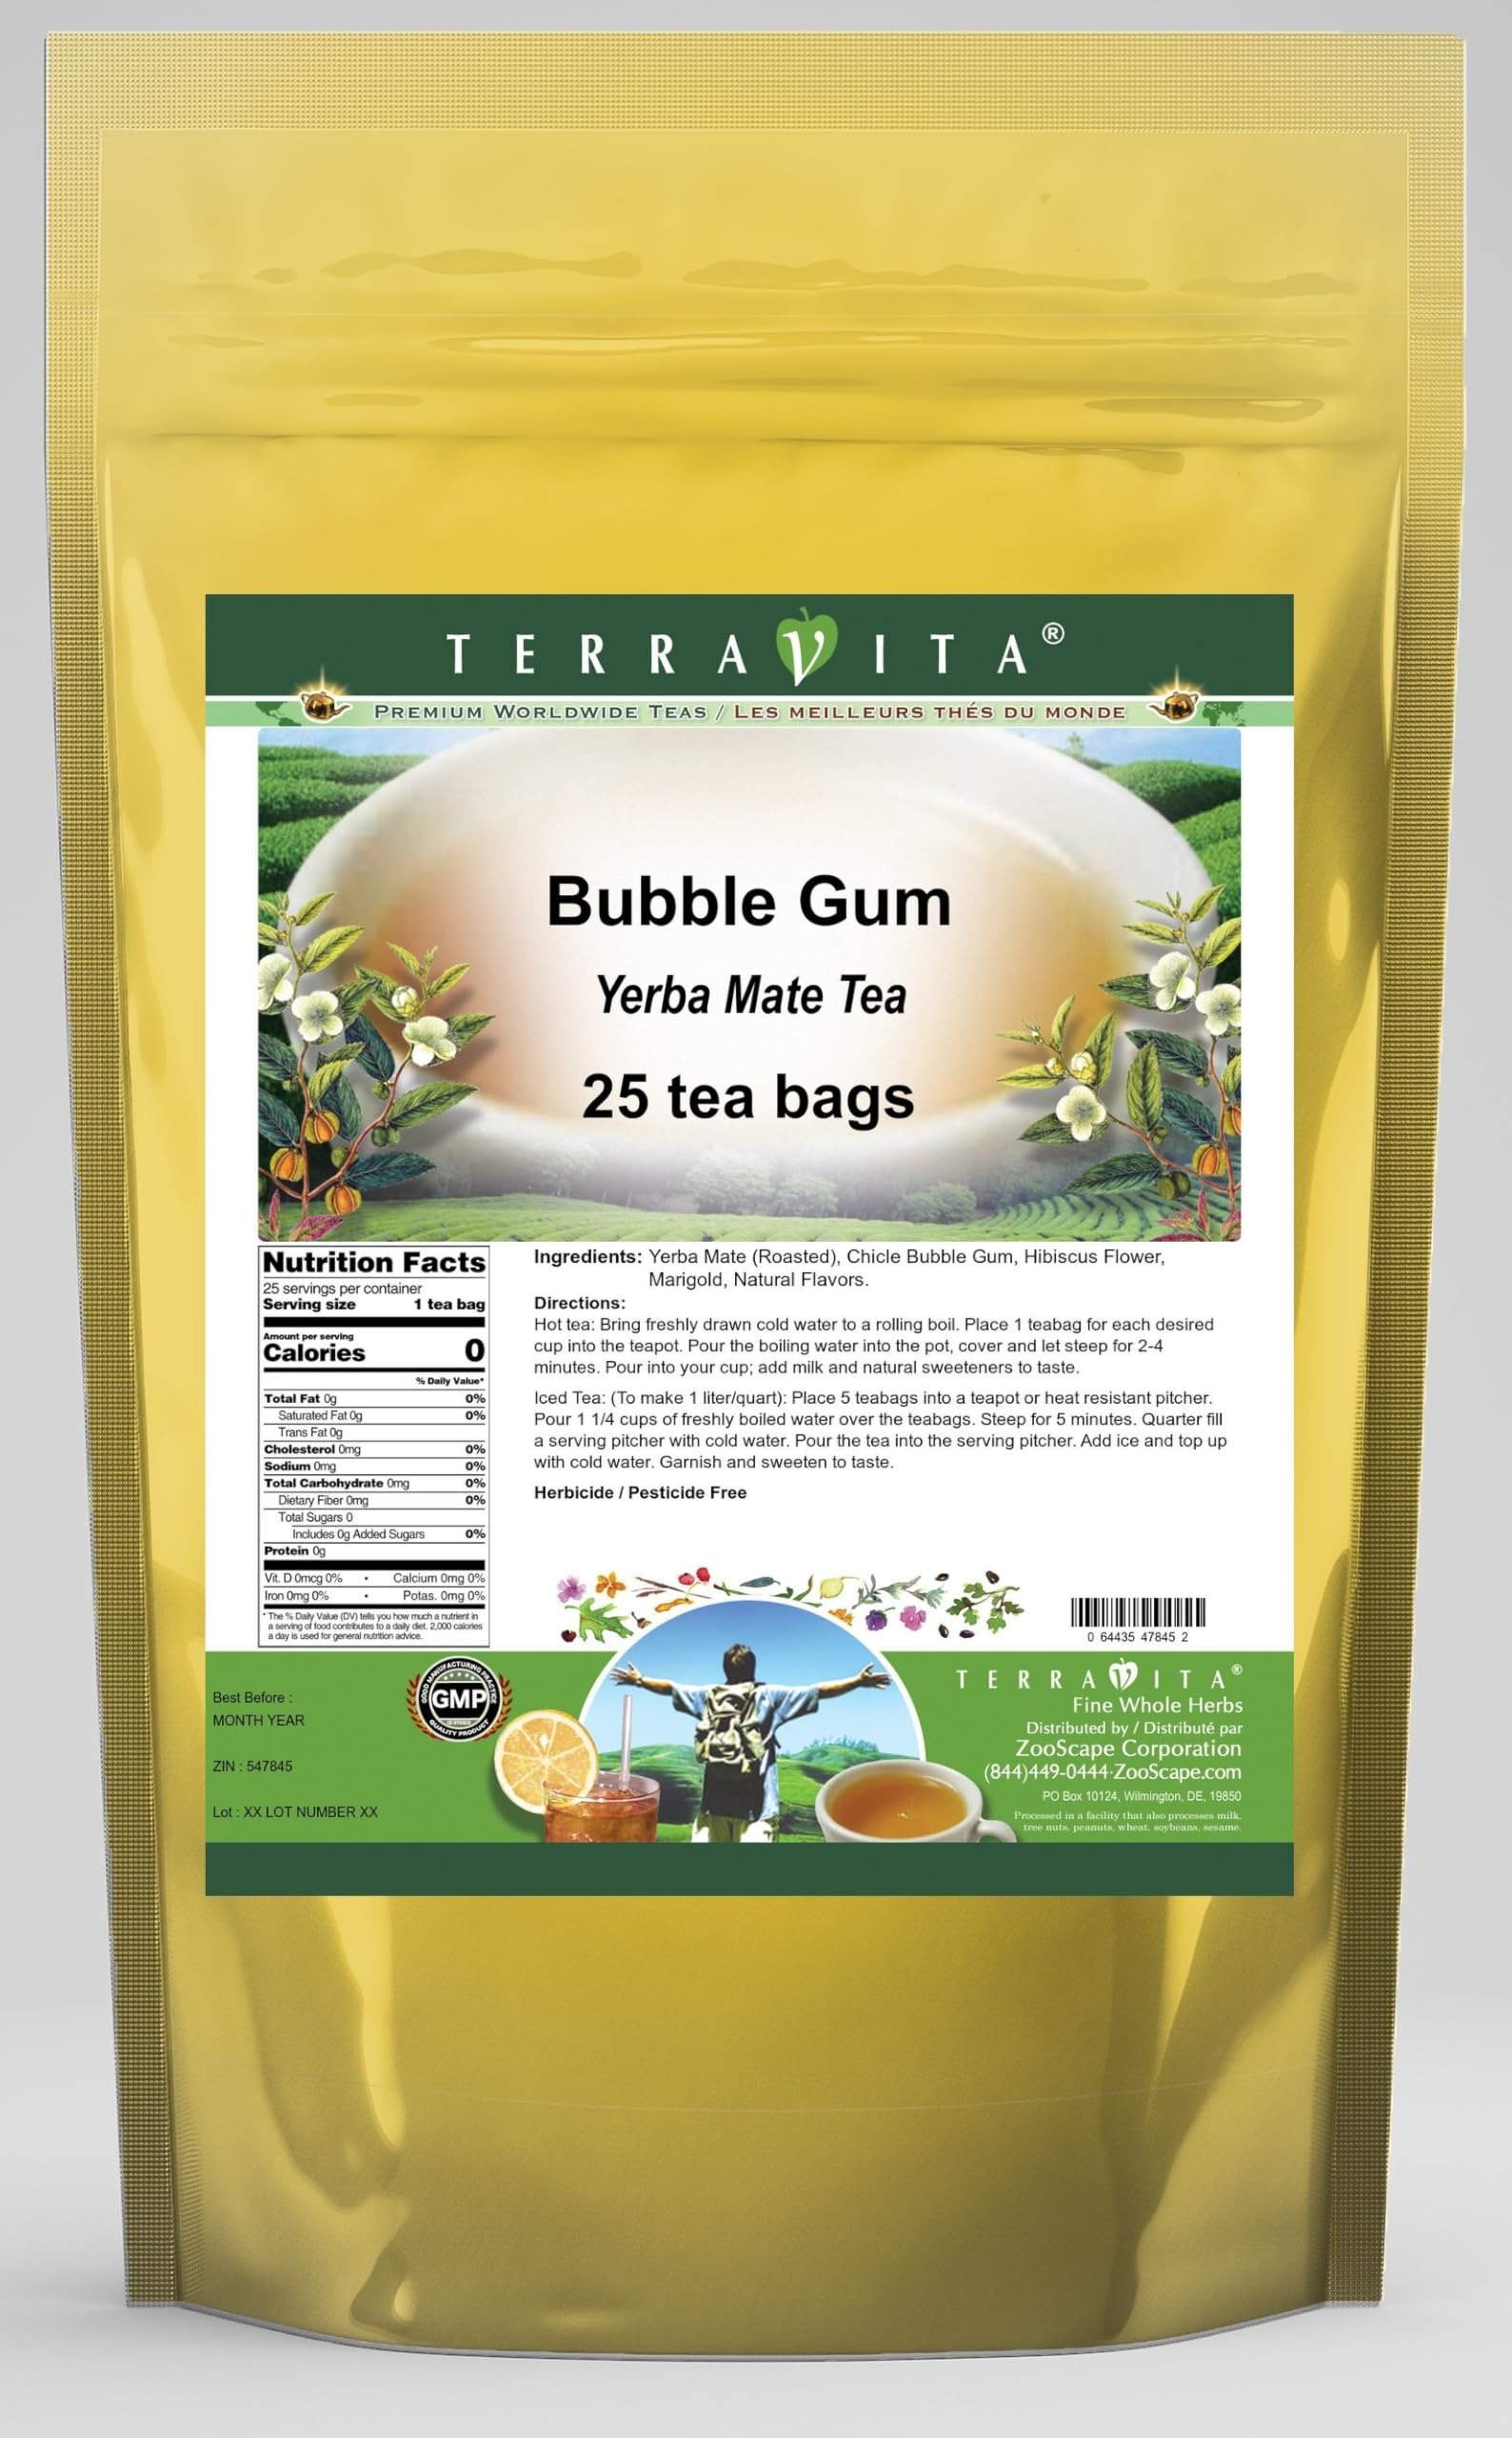
Item Name: Bubble Gum Yerba Mate Tea (25 tea bags, ZIN: 547845) - 3 Pack
Bullet Point 1: Our Bubble Gum Yerba Mate tea is a scrumptuous all-natural flavored Yerba Mate coffee substitute with Chicle Bubble Gum, Hibiscus Flower and Marigold that will refresh you with its terrific taste! You will enjoy the earthy and acidity-free Bubble Gum aroma and flavor again and again! - Ingredients: Yerba Mate, Chicle Bubble Gum, Hibiscus Flower, Marigold and Natural Bubble Gum Flavor.
Bullet Point 2: No fillers.
Bullet Point 3: Manufacturer: TerraVita
Bullet Point 4: Size: 25 tea bags
Bullet Point 5: Yerba Mate Tea Bags - Packed in a convenient upright pouch!
Product Description: Our Bubble Gum Yerba Mate tea is a scrumptuous all-natural flavored Yerba Mate coffee substitute with Chicle Bubble Gum, Hibiscus Flower and Marigold that will refresh you with its terrific taste! You will enjoy the earthy and acidity-free Bubble Gum aroma and flavor again and again! - Ingredients: Yerba Mate, Chicle Bubble Gum, Hibiscus Flower, Marigold and Natural Bubble Gum Flavor. - Hot tea brewing method: Bring freshly drawn cold water to a rolling boil. Place 1 teabag for each desired cup into the teapot. Pour the boiling water into the pot, cover and let steep for 2-4 minutes. Pour into your cup; add milk and natural sweeteners to taste. - Iced tea brewing method: (To make 1 liter/quart): Place 5 teabags into a teapot or heat resistant pitcher. Pour 1 1/4 cups of freshly boiled water over the teabags. Steep for 5 minutes. Quarter fill a serving pitcher with cold water. Pour the tea into the serving pitcher. Add ice and top up with cold water. Garnish and sweeten to taste. - TerraVita is an exclusive line of premium-quality, natural source products that use only the finest, purest and most potent ingredients found around the world. TerraVita is hallmarked by the highest possible standards of purity, potency, stability and freshness. All of our products are prepared with the highest elements of quality control, from raw materials through the entire manufacturing process, up to and including the moment that the bottles or bags are sealed for freshness and shipped out to you. Our highest possible standards are certified by independent laboratories and backed by our personal guarantee. - TerraVita exists to meet and ensure your family's health and wellness without the harmful effects of chemicals and health products. We strive to make all of our products affordable an
Value: 75.0
Unit: Count

Price: 54.69